Black people and temple and priesthood policies in the Church of Jesus Christ of Latter-day Saints

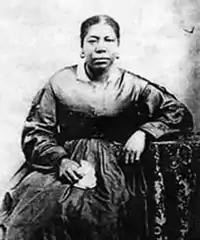
Jane Manning was an early church member and servant in Smith's household in Nauvoo, and followed Young to the Utah Territory. She petitioned church leadership for the temple endowment, but was repeatedly denied because she was Black.

Between 1852 and 1978, most Black people were not permitted to participate in ordinances performed in the LDS Church temples, such as the endowment, celestial marriages, and family sealings. Despite this, Joseph Fielding Smith clarified in 1958 "...if a Negro is baptized and remains true and loyal, he will enter the celestial kingdom... but we cannot promise him that he will receive the priesthood".